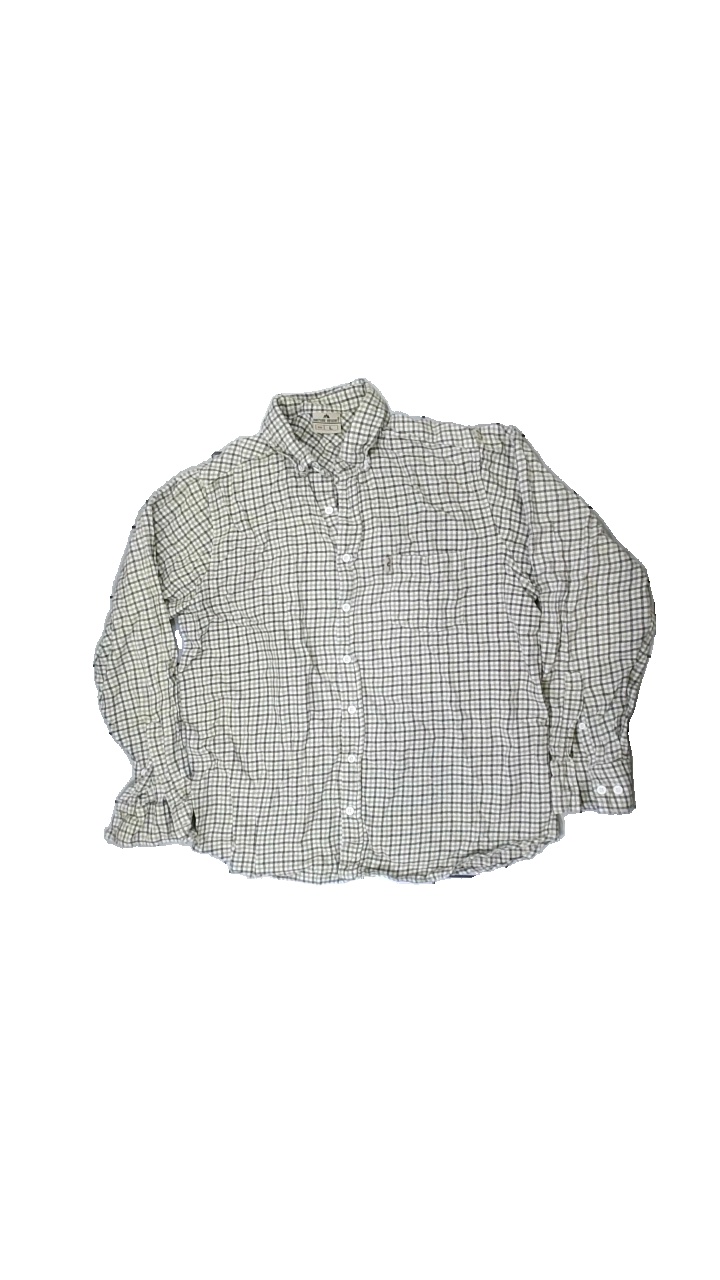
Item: Shirt (Unisex)
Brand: Narure Resort
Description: Plaid shirt for nice nature walks. Size L.
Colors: White, Beige, Brown
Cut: Regular
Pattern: Other
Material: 100% cotton
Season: All
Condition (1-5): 4
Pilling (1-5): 4
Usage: Reuse
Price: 50-100